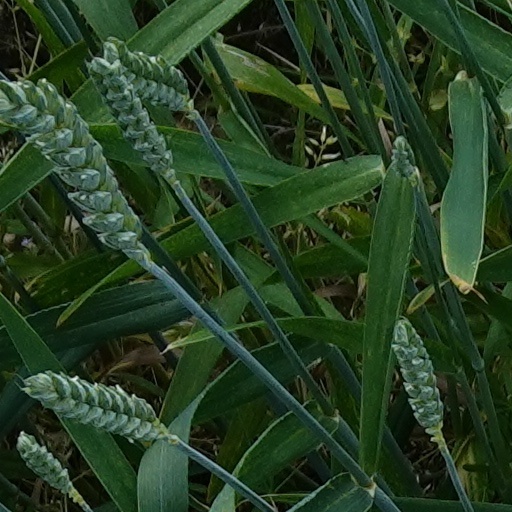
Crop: wheat